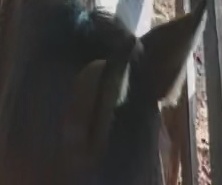
Face region: ears (position_of_ears)
Pain indicator: not_present